Moisey Rukhimovich

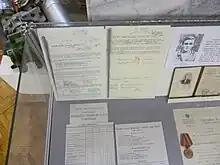
Handwritten notes by Rukhimovich to the document (in the center above)

On October 15, 1937, removed from office, arrested the next day. The Military Collegium of the Supreme Court of the Soviet Union sentenced him to death on July 28, 1938, was executed the next day. Under Khrushchev, he was posthumously rehabilitated by the Military Collegium of the Supreme Court of the Soviet Union on March 14, 1956. On March 3, 1956, he was reinstated in the party by the Party Control Committee under the Central Committee of the Communist Party of the Soviet Union.